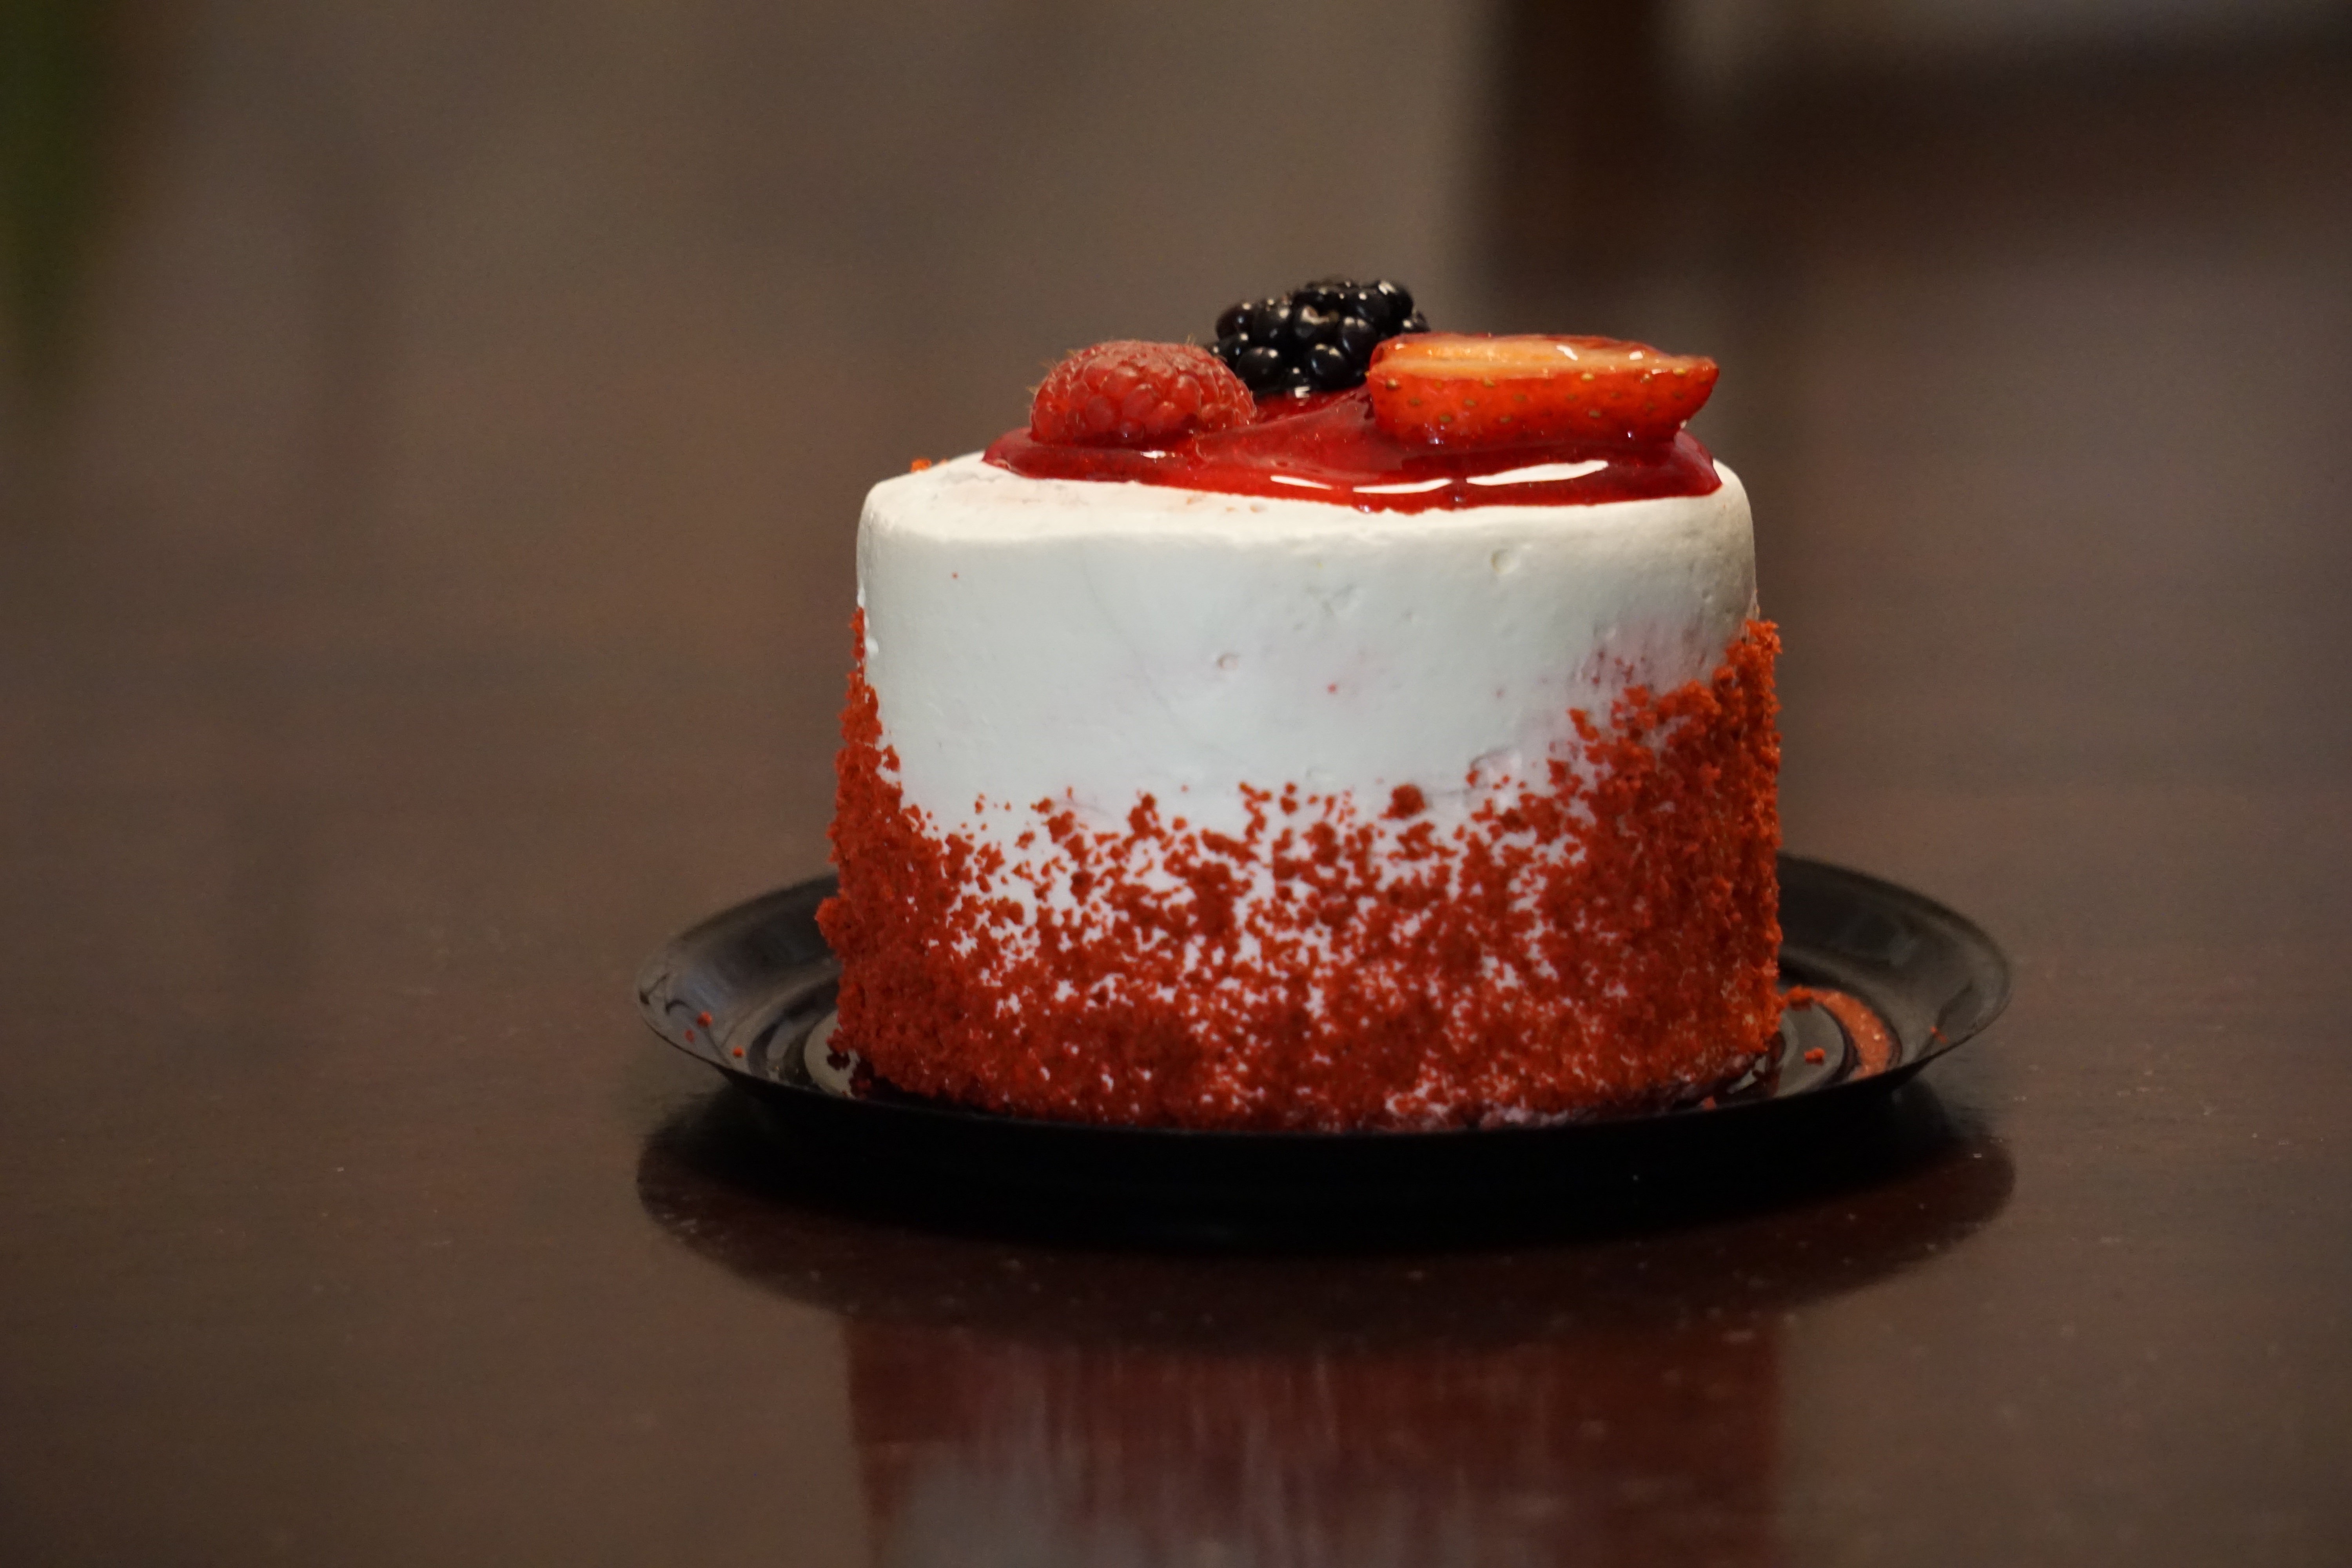
coffee, fruit, food, red, produce, dessert, cake, pastry, strawberry, chocolate cake, icing, strawberries, sweetness, desserts, cakes, portion, wares, buttercream, sweet snacks